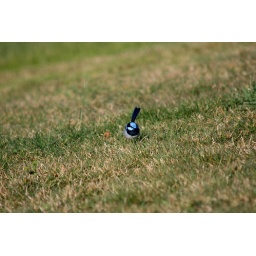
Taken in Longford Tasmania when walking the dog